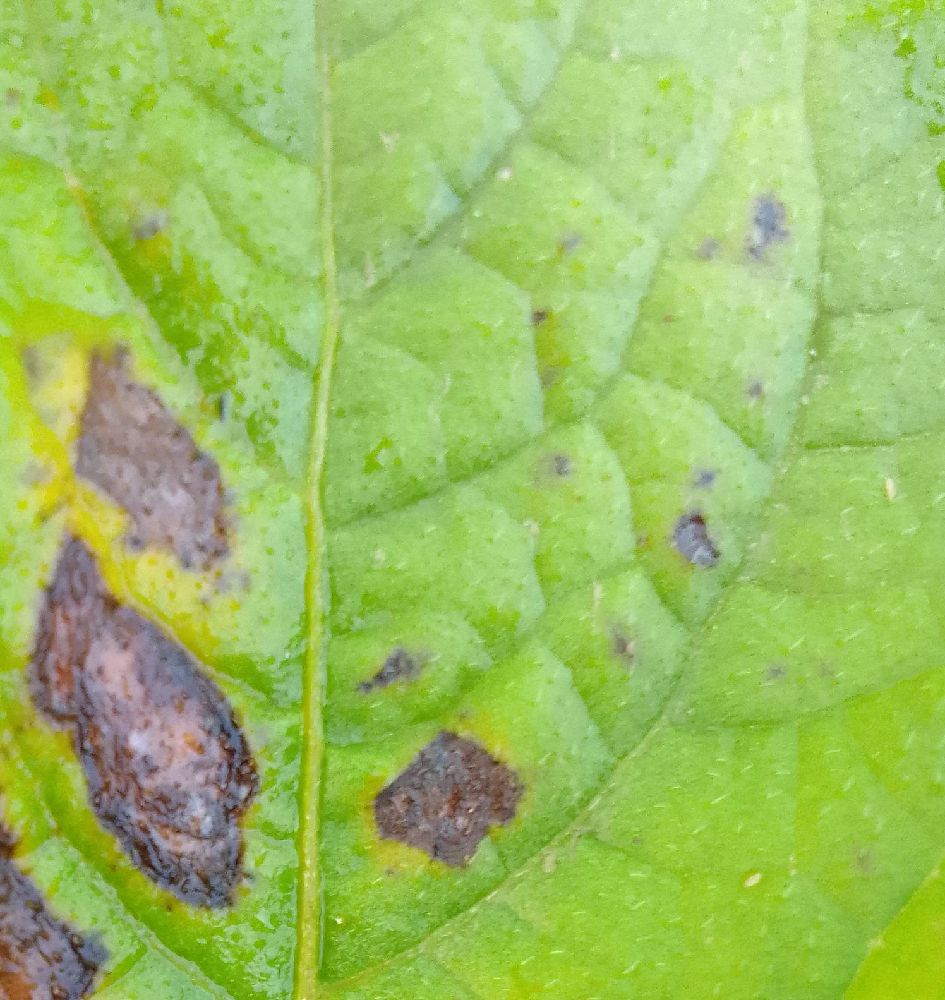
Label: Early blight